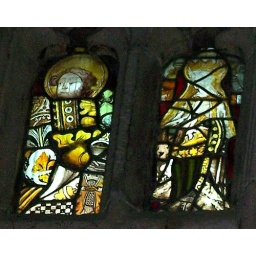
Old glass in 15c window